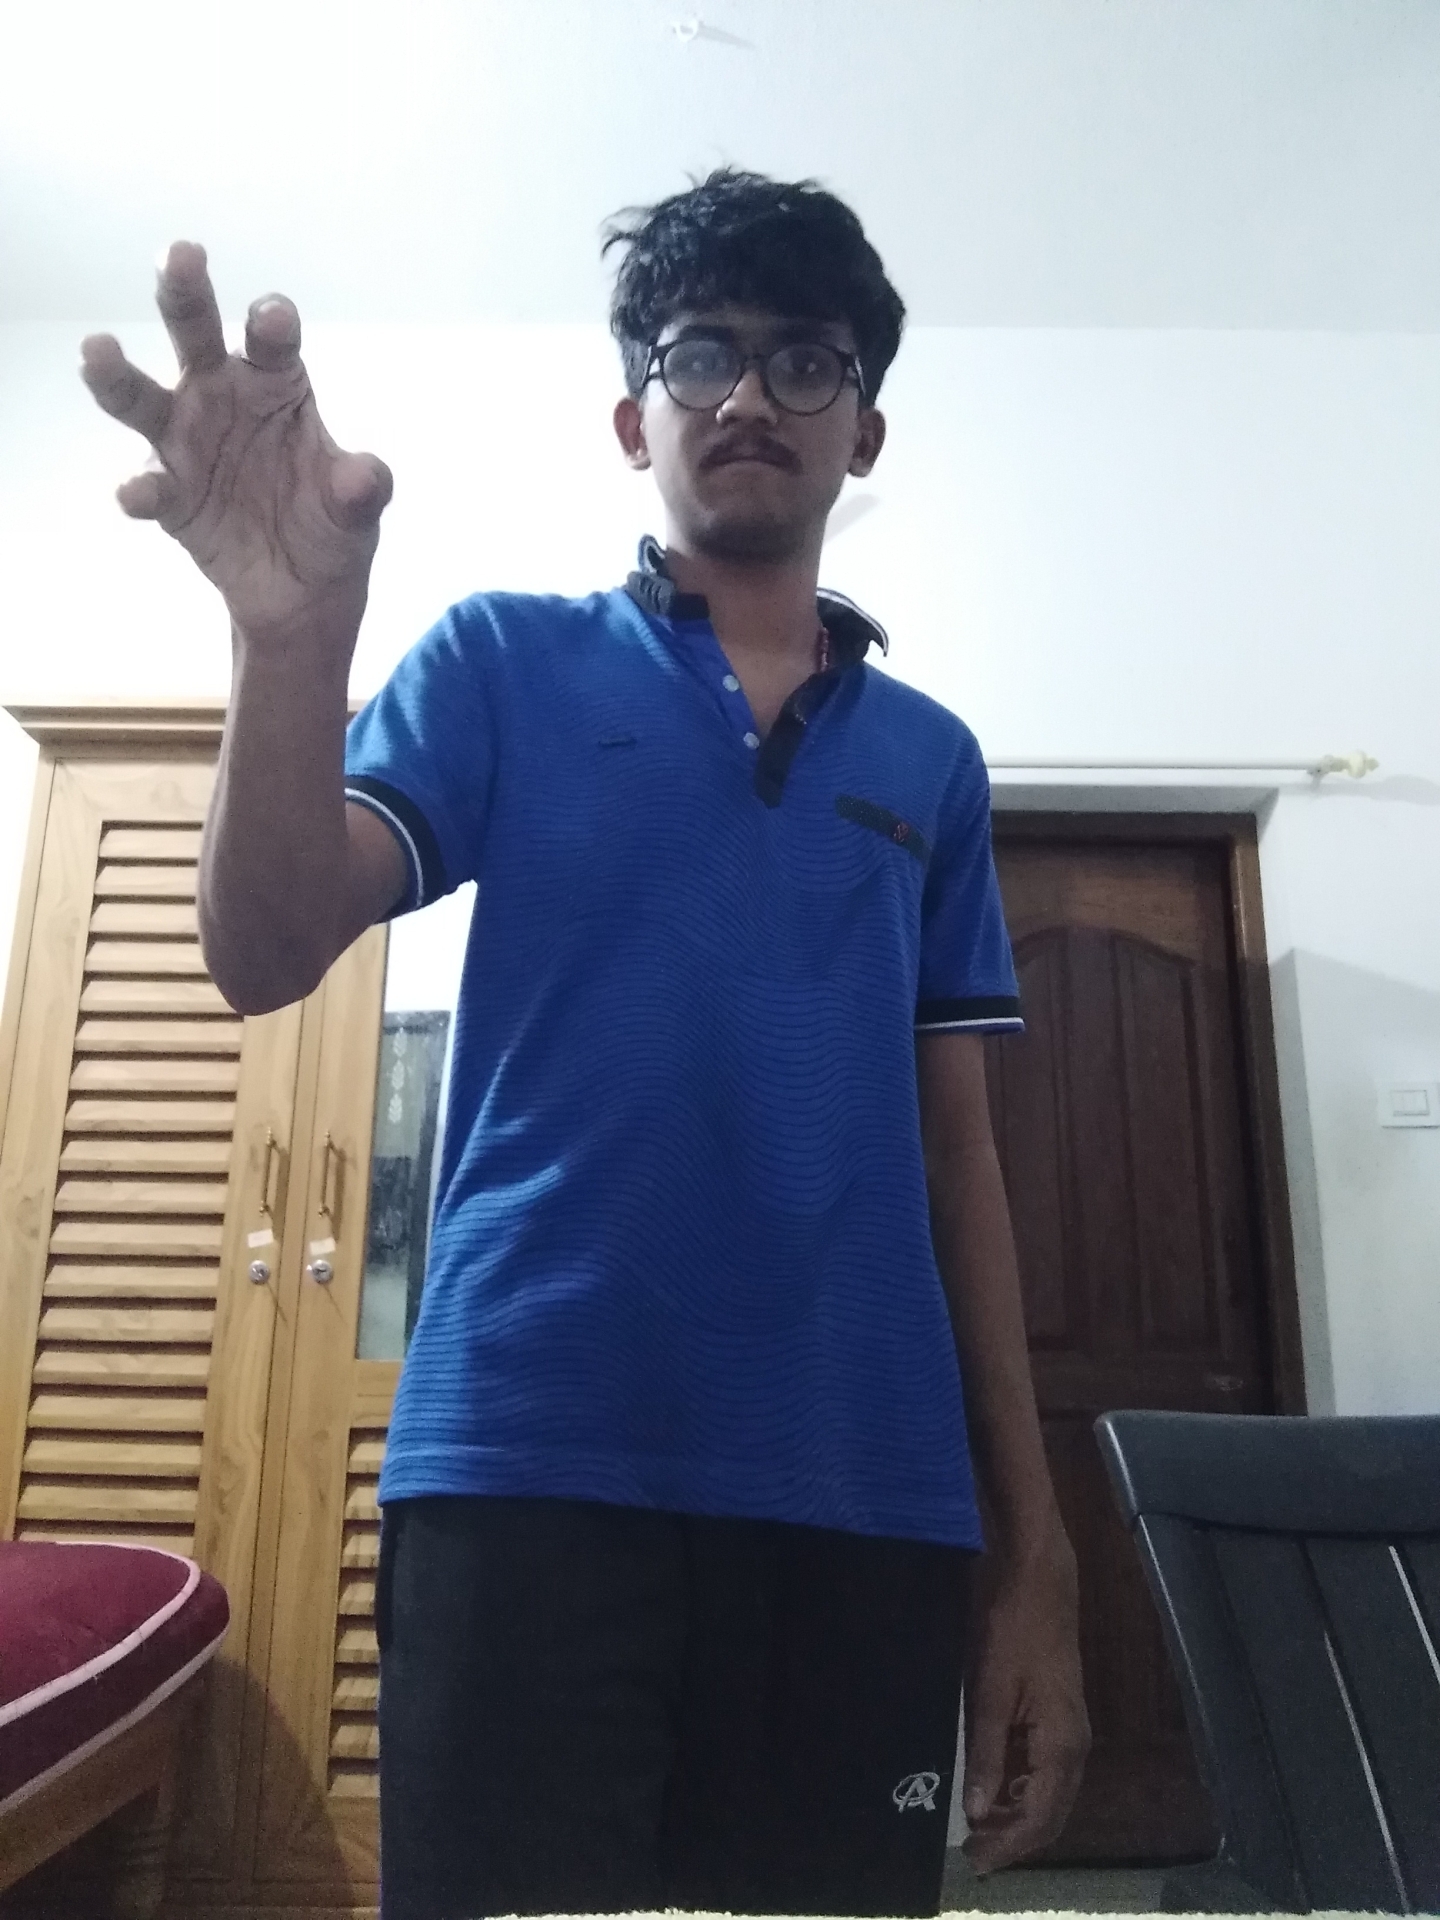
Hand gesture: grabbing